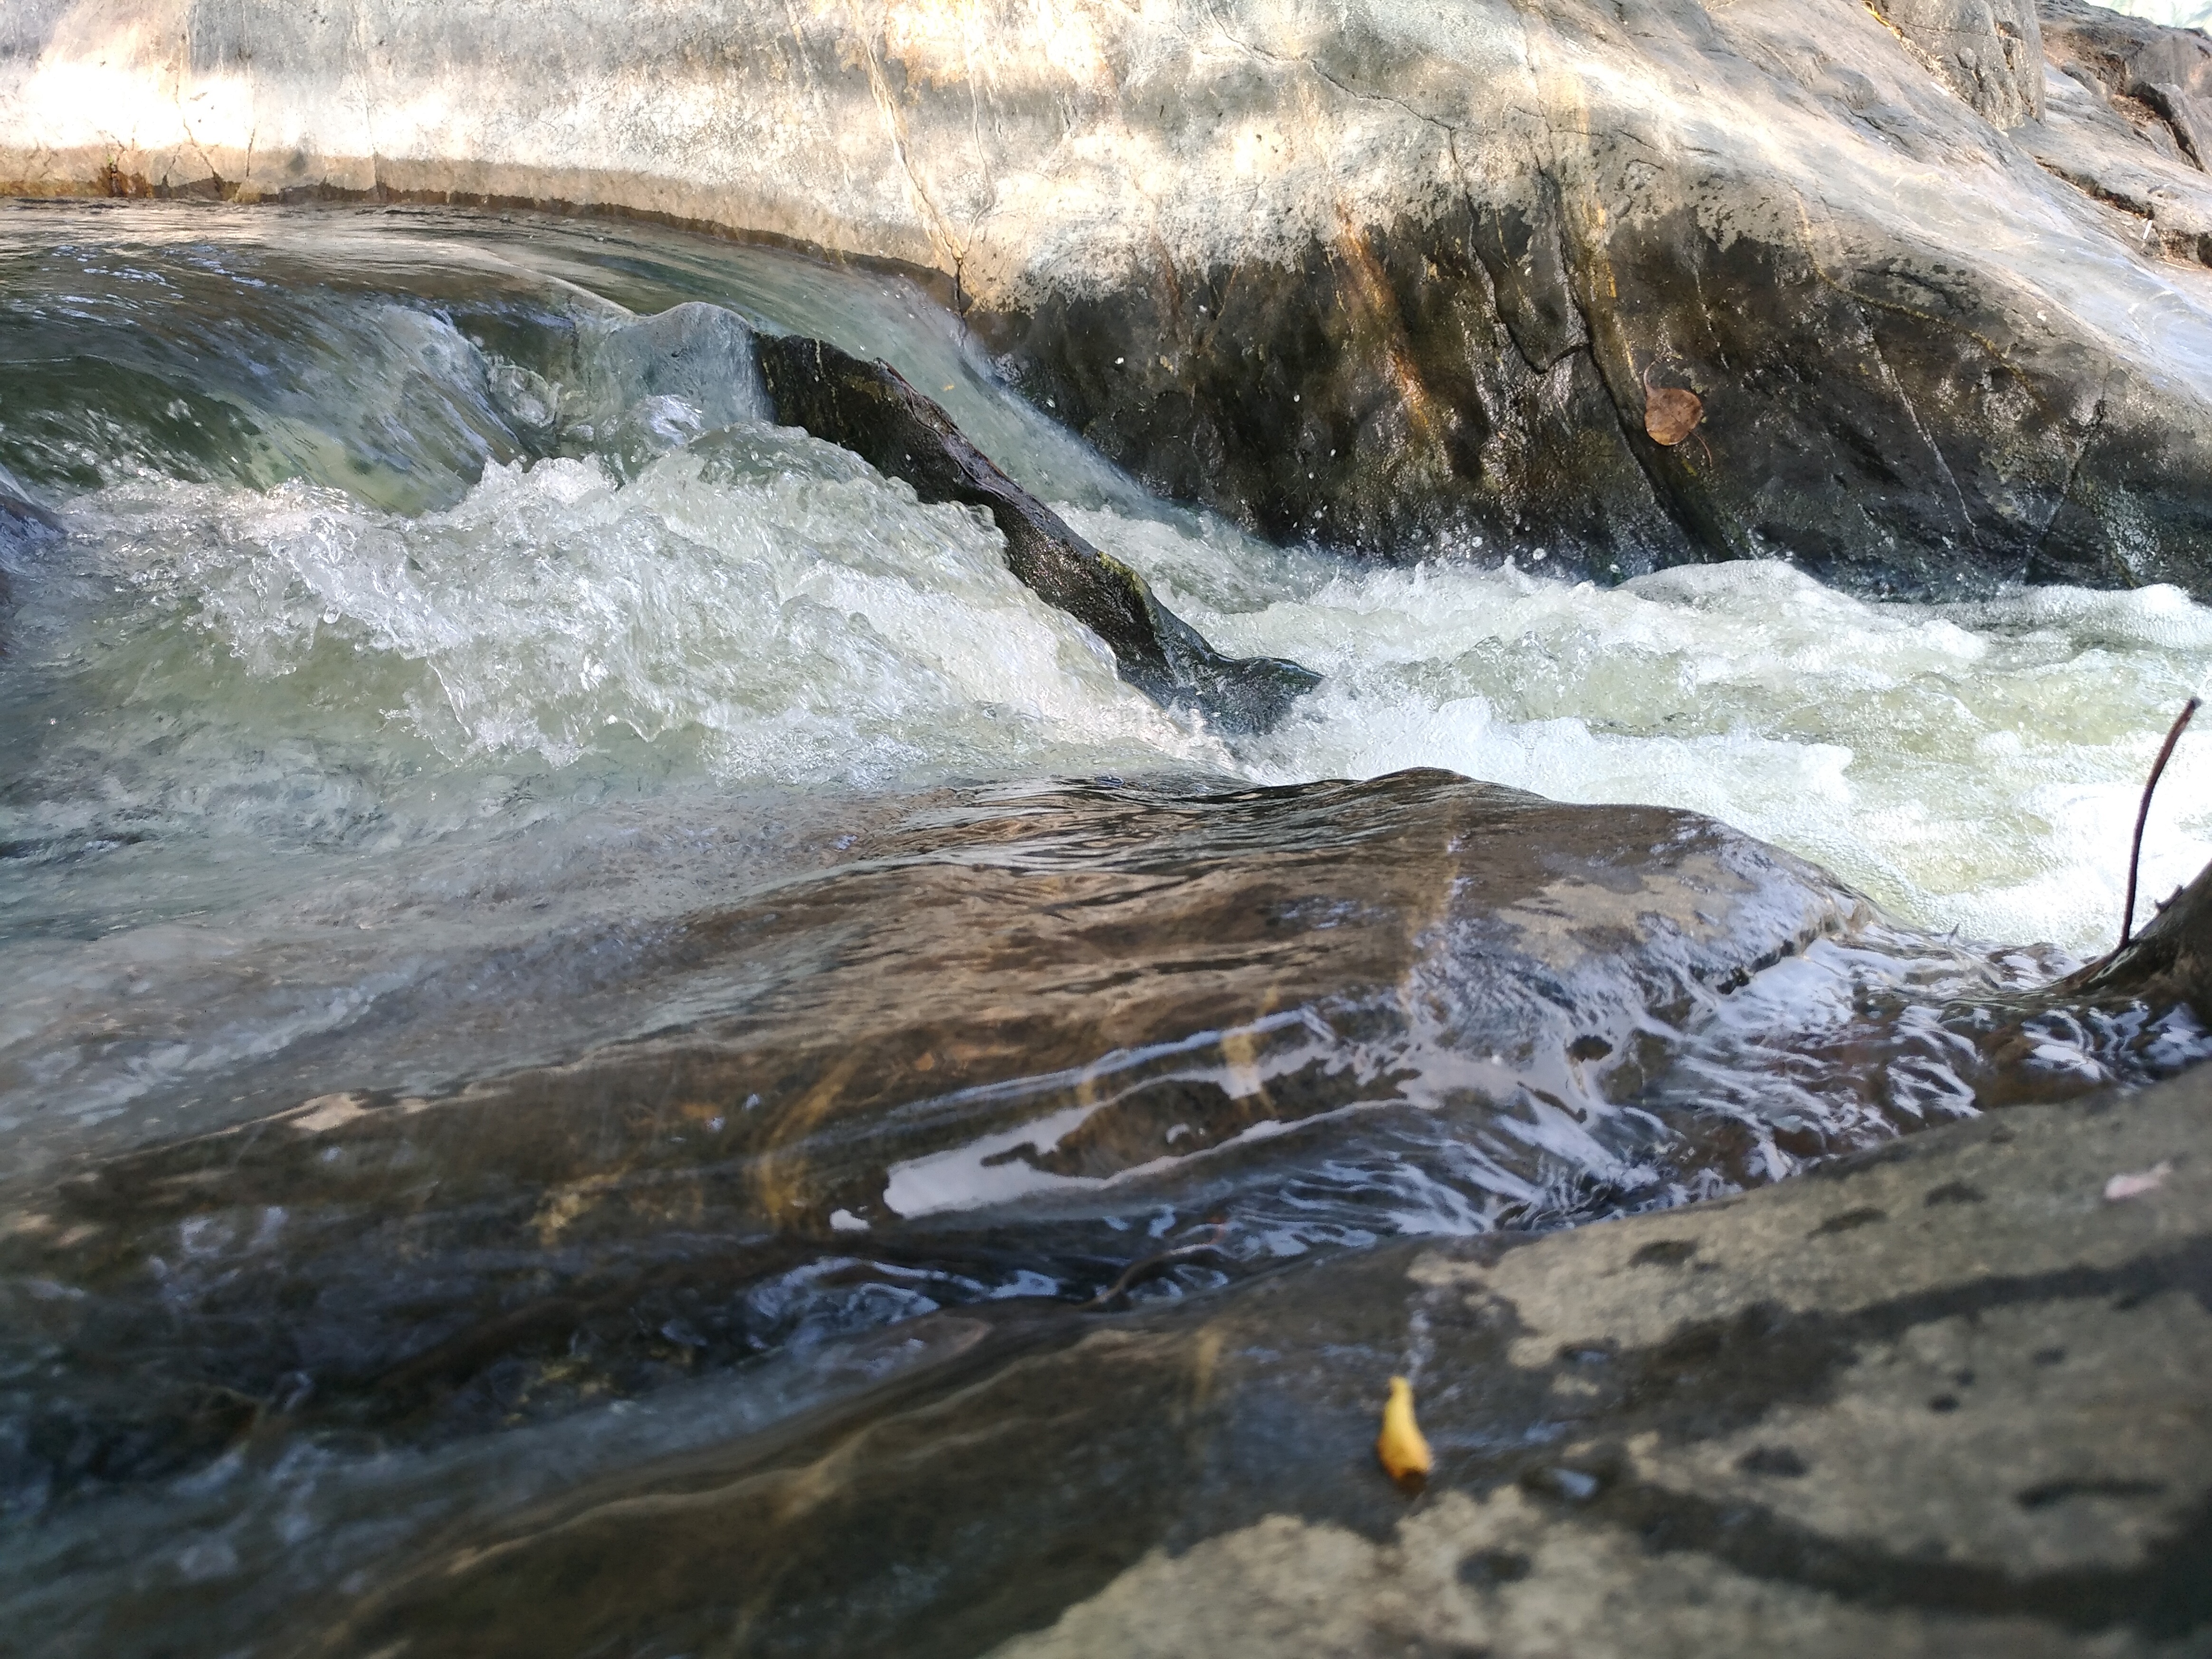
sea, coast, water, rock, waterfall, wave, river, cliff, stream, rapid, terrain, body of water, geology, water feature